Sven Koenig (computer scientist)

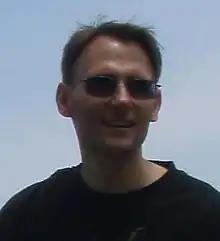

Sven Koenig is a full professor in computer science at the University of California, Irvine. He received an M.S. degree in computer science from the University of California at Berkeley in 1991 and a Ph.D. in computer science from Carnegie Mellon University in 1997, advised by Reid Simmons.